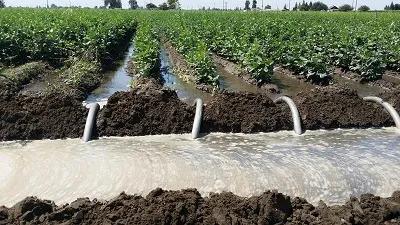
Huu ni mfumo wa kumwagilia mashamba kwa kutumia mabomba yanayoelekeza maji moja kwa moja kwenye mitaro ya mimea.Maji mengi yanatiririka kutoka kwenye mabomba na kuelekezwaa katika safu za mimea iliyopandwa kwa mistari.Udongo umeandaliwa vizuri kwa ajili ya kuruhusu maji kupita.Mfumo huu hutumika kwa kilimo cha eneo kubwa na kuhakikisha mimea imepata unyevu wa kutosha.